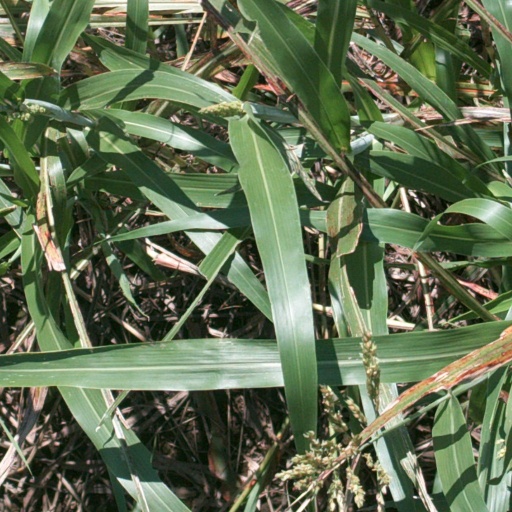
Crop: sorghum